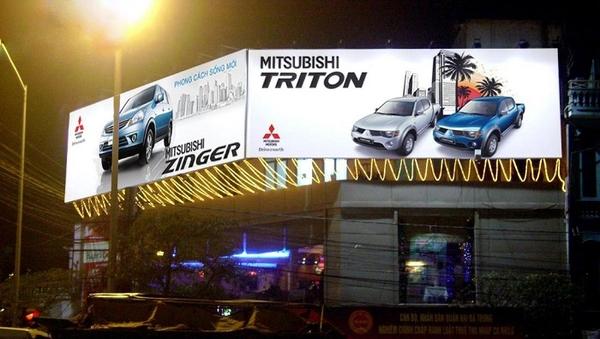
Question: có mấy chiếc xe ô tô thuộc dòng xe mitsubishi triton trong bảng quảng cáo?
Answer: có hai chiếc xe ô tô thuộc dòng xe mitsubishi triton trong bảng quảng cáo